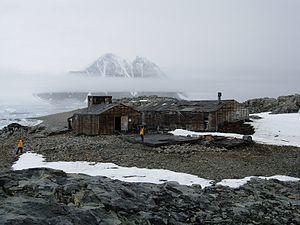
East Base est un camp de base désaffecté situé sur l'île Stonington, dans la baie de Marguerite, en Antarctique. La base est la plus ancienne station de recherche américaine en Antarctique, puisque commisionnée par Franklin Delano Roosevelt en 1939.
Cet article recense les sites et monuments historiques de l'Antarctique.